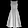
Label: Dress